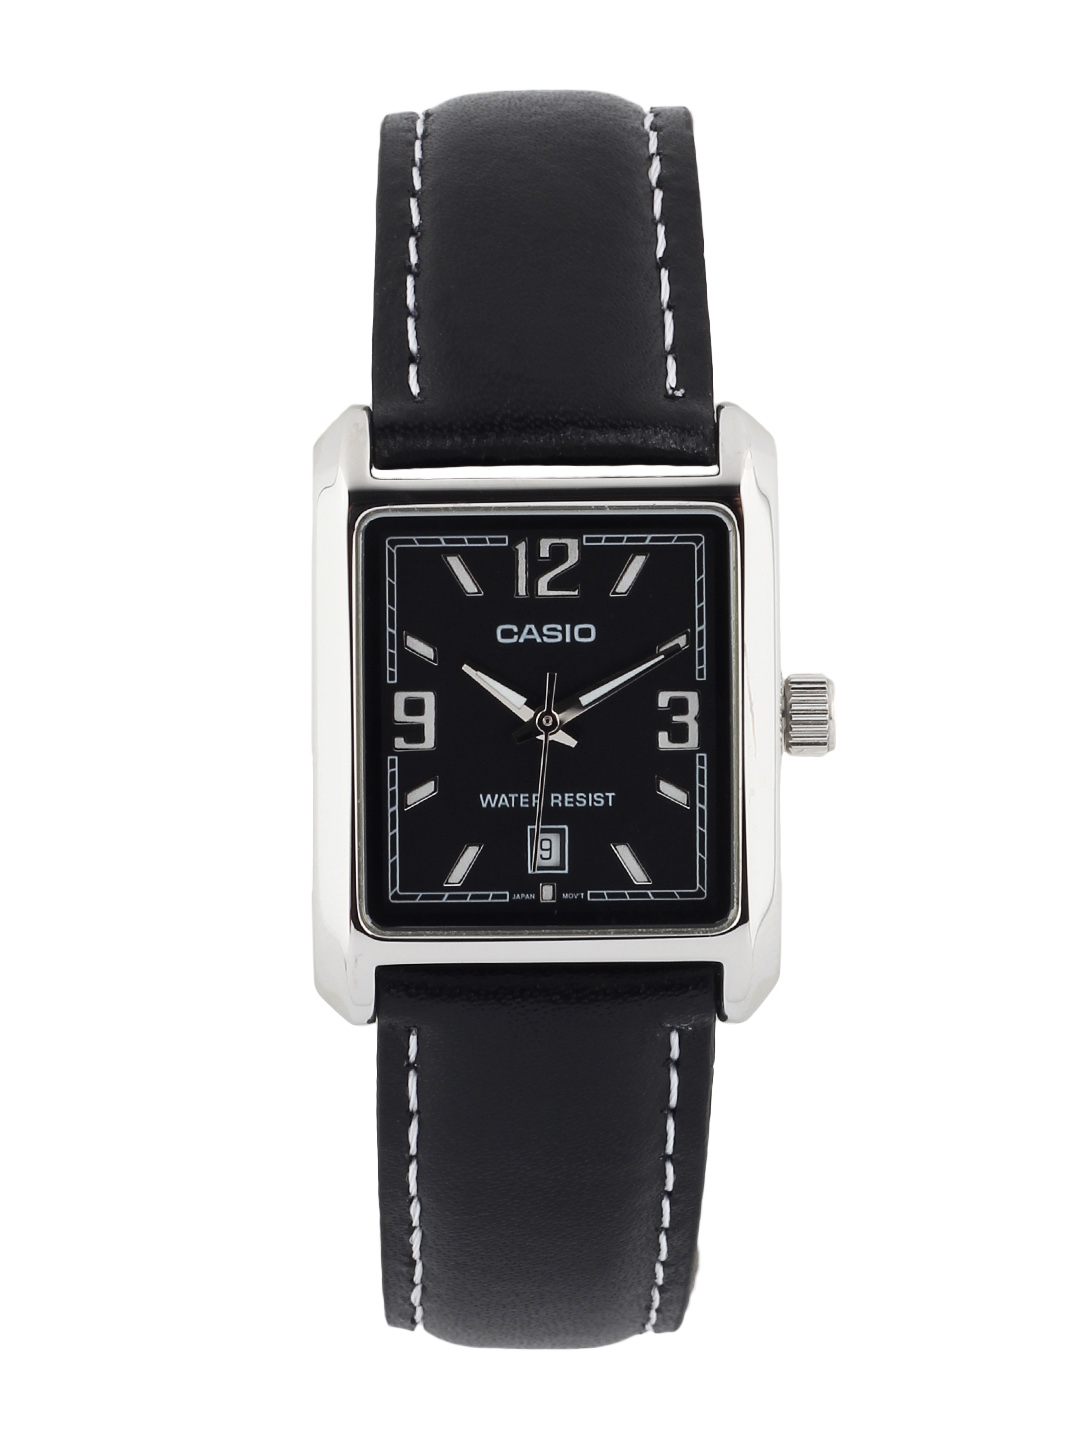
CASIO ENTICER Women Black Dial Analogue Watch A591
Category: Accessories / Watches / Watches
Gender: Women
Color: Black
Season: Winter 2016
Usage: Casual